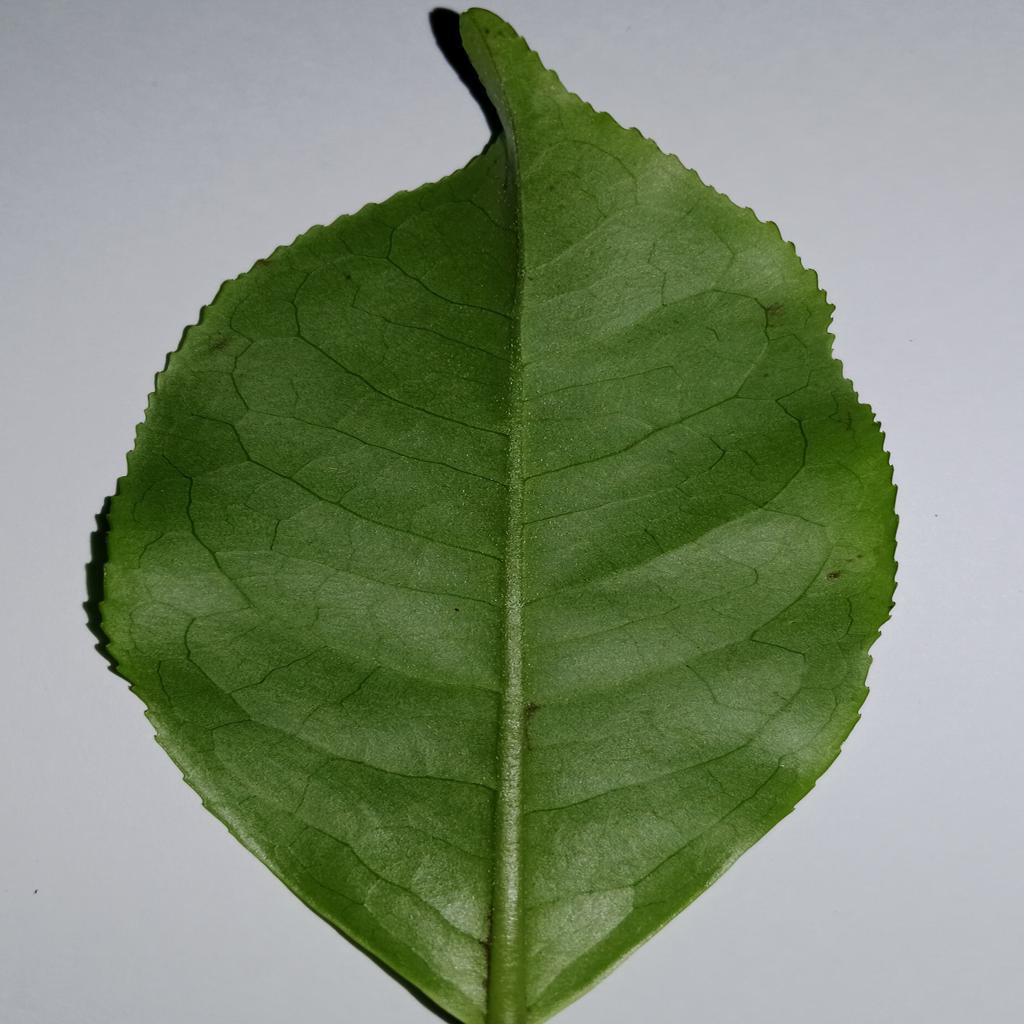
Label: Healthy